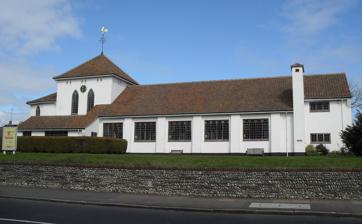
Building: Hampden Park, Eastbourne
Country: United Kingdom
Year built: 1902
Suburb of Eastbourne, East Sussex, England Human settlement in England Hampden Park St Mary's Church Hampden Park Location within East Sussex Population 10,591 (2011.Ward) OS grid reference TQ605022 District Eastbourne Shire county East Sussex Region South East Country England Sovereign state United Kingdom Post town EASTBOURNE Postcode district BN22 Dialling code 01323 Police Sussex Fire East Sussex Ambulance South East Coast UK Parliament Eastbourne List of places UK England East Sussex 50°47′49″N 0°16′41″E / 50.796861°N 0.278083°E / 50.796861; 0.278083 Hampden Park is a suburb of Eastbourne , in the Eastbourne district, in the county of East Sussex , England. It is notable for its unique railway station, where trains on the East Coastway Line often travel through twice, and is thought to be the busiest level crossing in Europe This station, now known as Hampden Park station , was once named 'Willingdon Halt'. Attractions Hampden Park itself is a large pleasant space with a fair sized lake. There is a park cafe called Lakeside Cafe, a children's playground, outdoor tennis courts, playing fields and plenty of routes for joggers and strollers, as well as a large area of sports fields. The area is the home of Eastbourne Rugby Club and two bowls clubs are nearby. Its main inhabitants are the grey squirrel , and several species inhabit the lake, notably mallard ducks , Canada geese , mute swans , moorhen , herons , gulls and the rock pigeon . In 2011 there was a large pond enhancement program carried out on the Decoy Pond. This was funded by Eastbourne Borough Council and a large grant obtained from the Big Lottery Fund by The Friends of the Hampden Park. History Prior to 1901 the land now called Hampden Park was part of the Ratton Estate owned by Lord Willingdon . Ratton is mentioned in the Domesday survey of 1087 and for a long time the woodland and lake had been a decoy attracting wildfowl for the estate kitchens. By the end of the 19th century the lake had probably fallen into disuse. Lord Willingdon agreed to sell 78 acres (320,000 m 2 ) to Eastbourne Corporation on condition that a new main road, Kings Drive, was built from Eastbourne to Willingdon. Hampden Park, named after Lord Willingdon's grandfather, Viscount Hampden , was opened by Lord Rosebery on 12 August 1902 and was the first Corporation-owned park in Eastbourne. The parish was formed on 1 April 1911 from part of Willingdon . In 1911 the parish had a population of 988. On 1 April 1912 the parish was abolished and merged Eastbourne. St Mary's Church is the Anglican parish church of Hampden Park. Edward Maufe 's Perpendicular Gothic Revival building of 1952–54 replaced a church of 1908 which had been destroyed by a bomb in 1940. It is a Grade II listed building . References